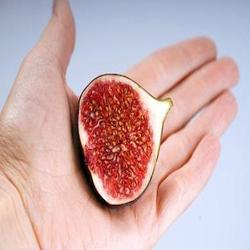
Label: Fig